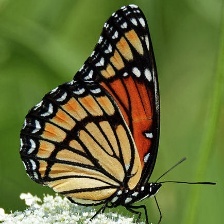
Species: VICEROY
Butterfly family (ImageNet category): monarch